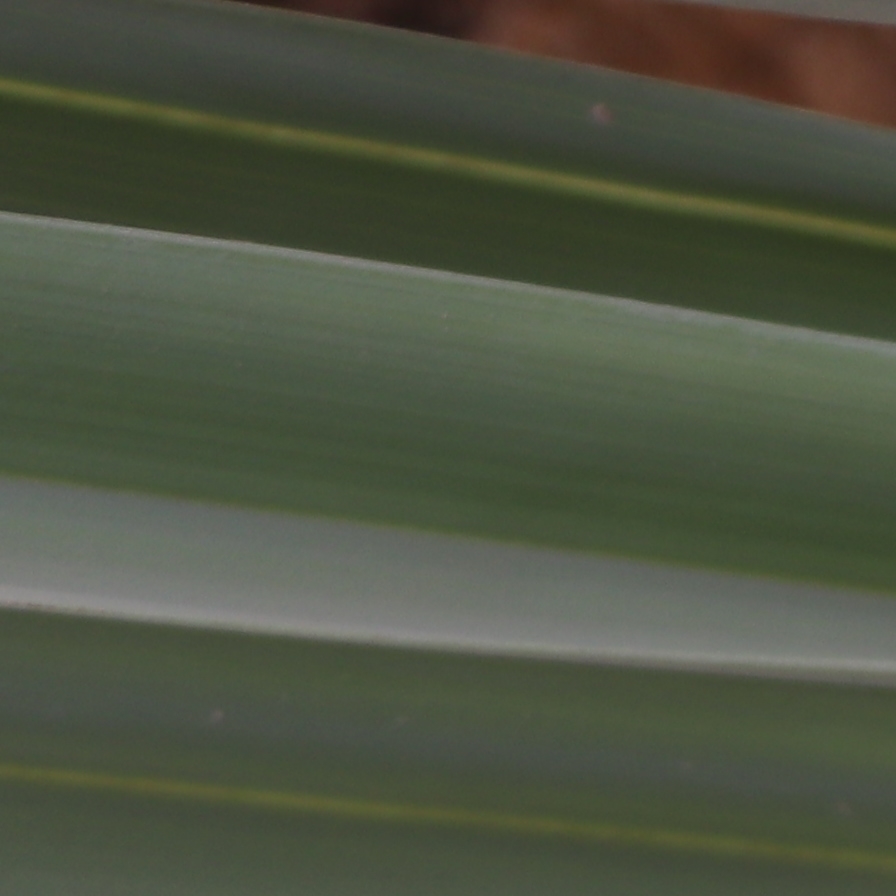
Label: Healthy